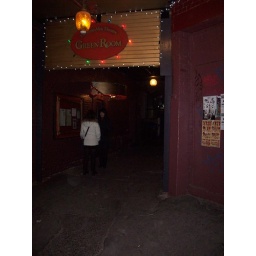
The door to the green room is under the silver awning to the left.